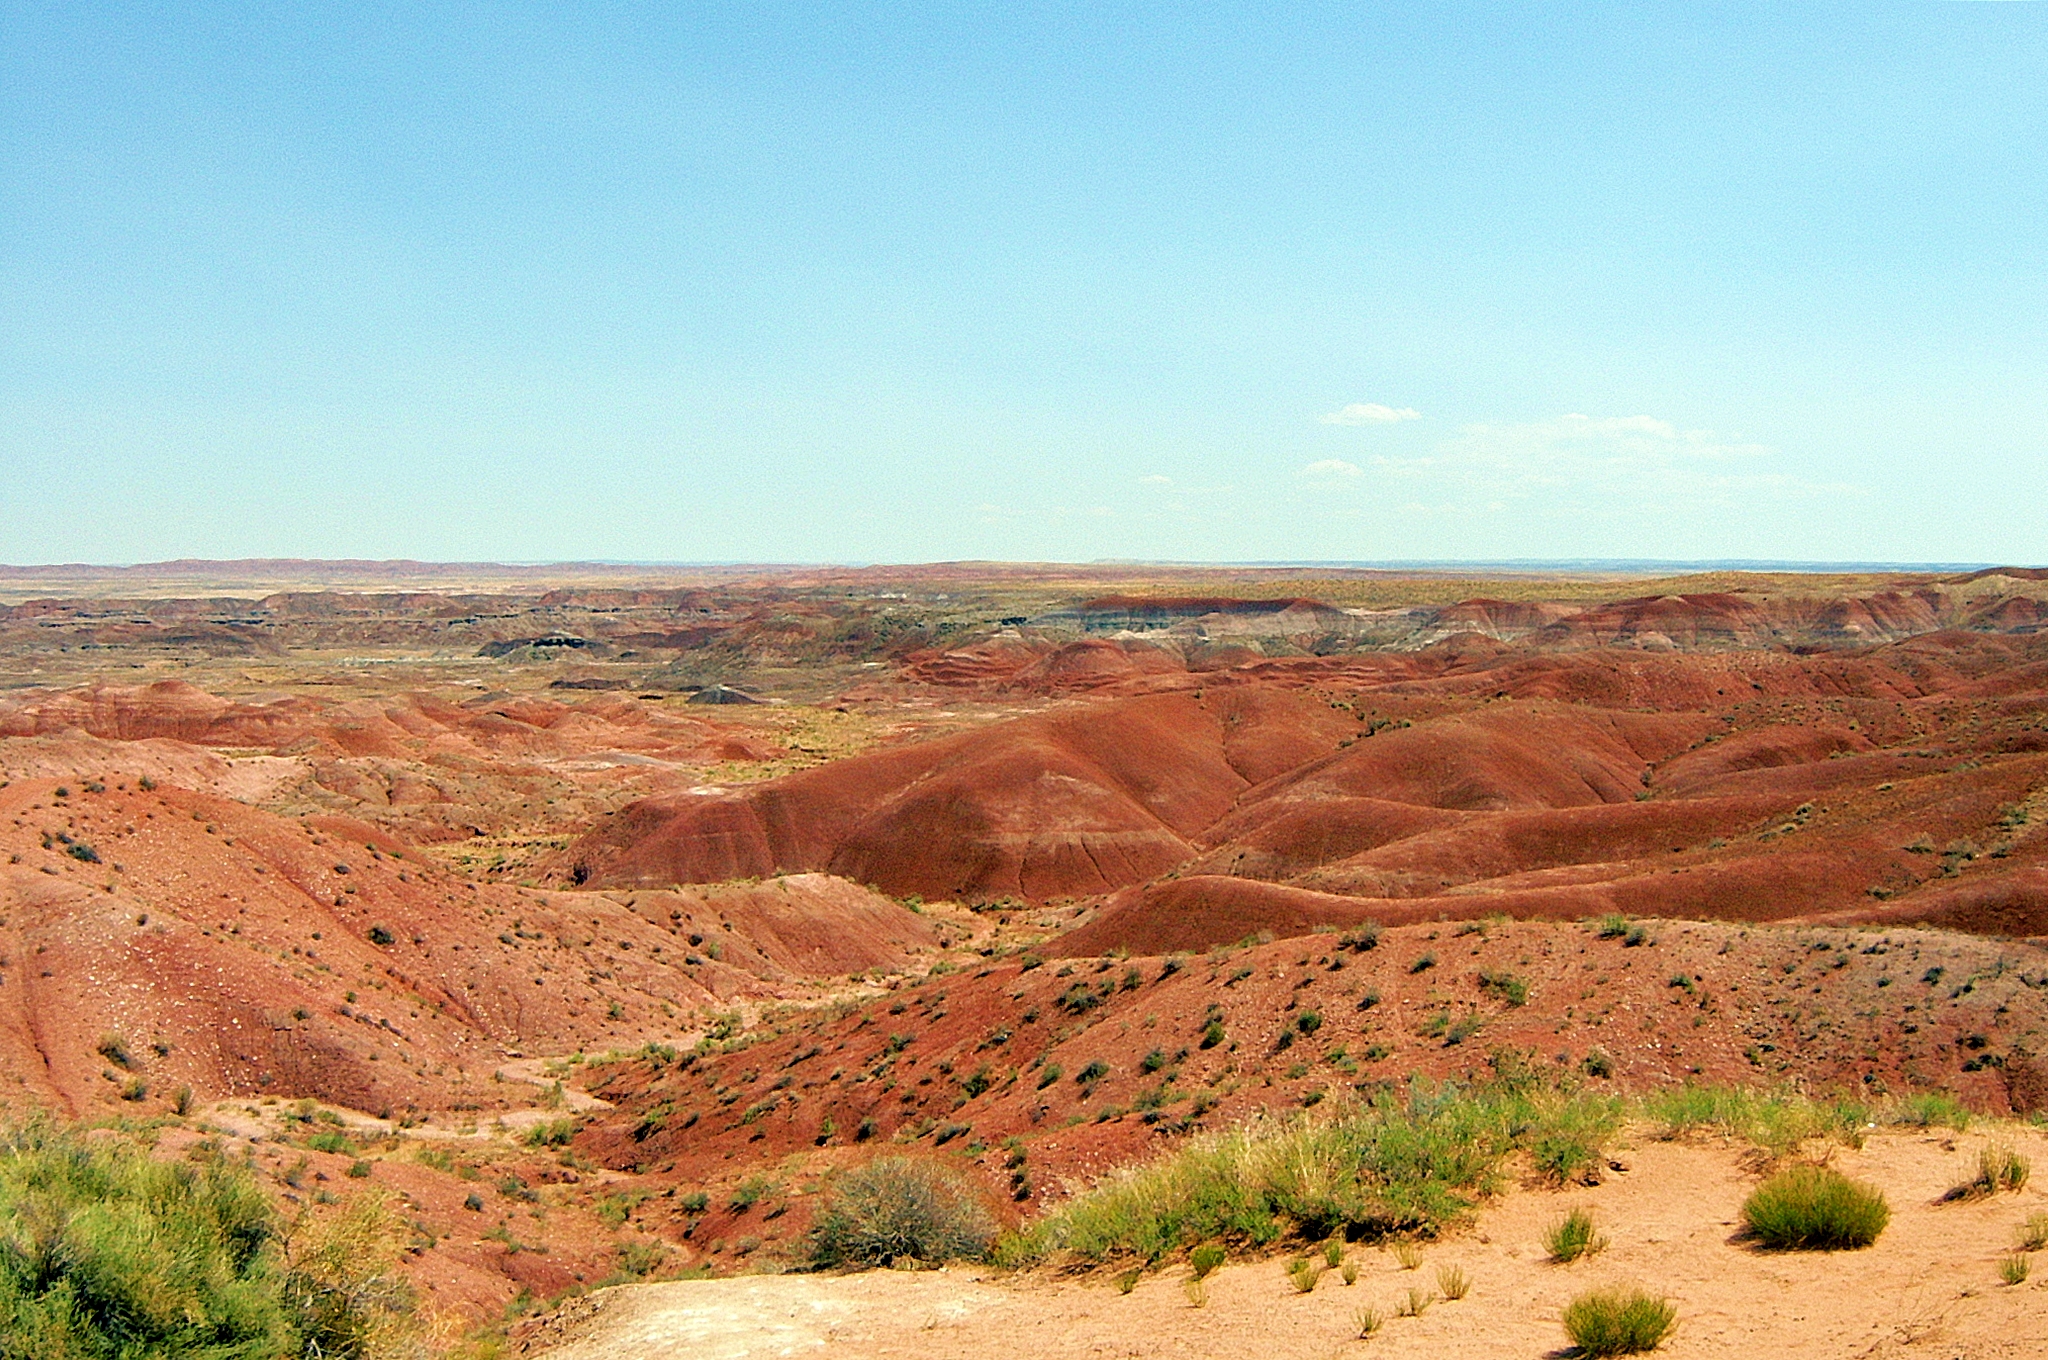
desert, painted desert, mars, arizona, badlands, mountainous landforms, formation, natural landscape, natural environment, geology, shrubland, makhtesh, ecoregion, plateau, sky, plant community, escarpment, hill, national park, landscape, wadi, rock, soil, valley, canyon, mountain, terrain, road, outcrop, erosion, plain, cliff, aeolian landform, sand, vacation, state park